Ekta Jeev Sadashiv

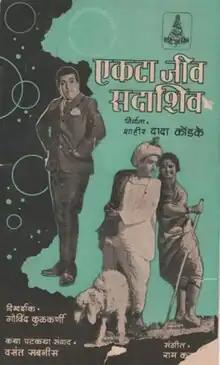
Theatrical release poster

Ekta Jeev Sadashiv is a 1972 Indian Marathi-language comedy drama film directed by Govind Kulkarni, starring Dada Kondke and Usha Chavan as leads. It was remade in Hindi as "Jis Desh Mein Ganga Rehta Hain," which was released in 2000. The core plot of the 1974 Kannada movie "Bangaarada Panjara" was thematically similar to this movie since it was also based on the Marathi play "Ekta Jeev Sadashiv".